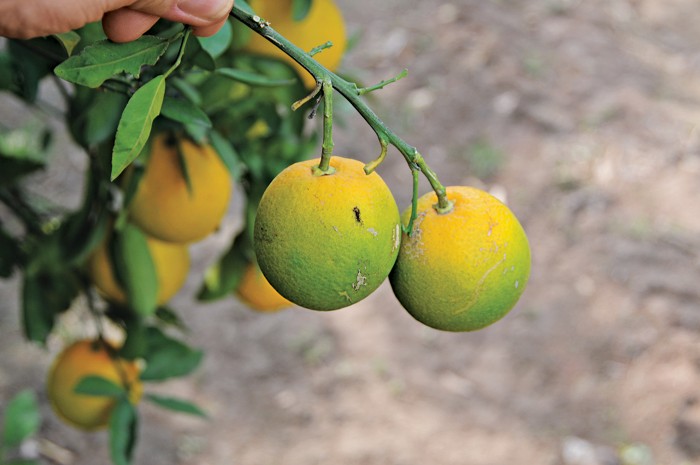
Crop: unknown
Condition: citrus_citrus_greening_disease